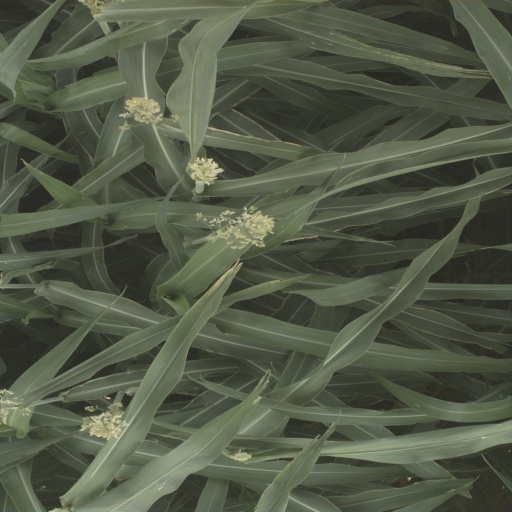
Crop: sorghum